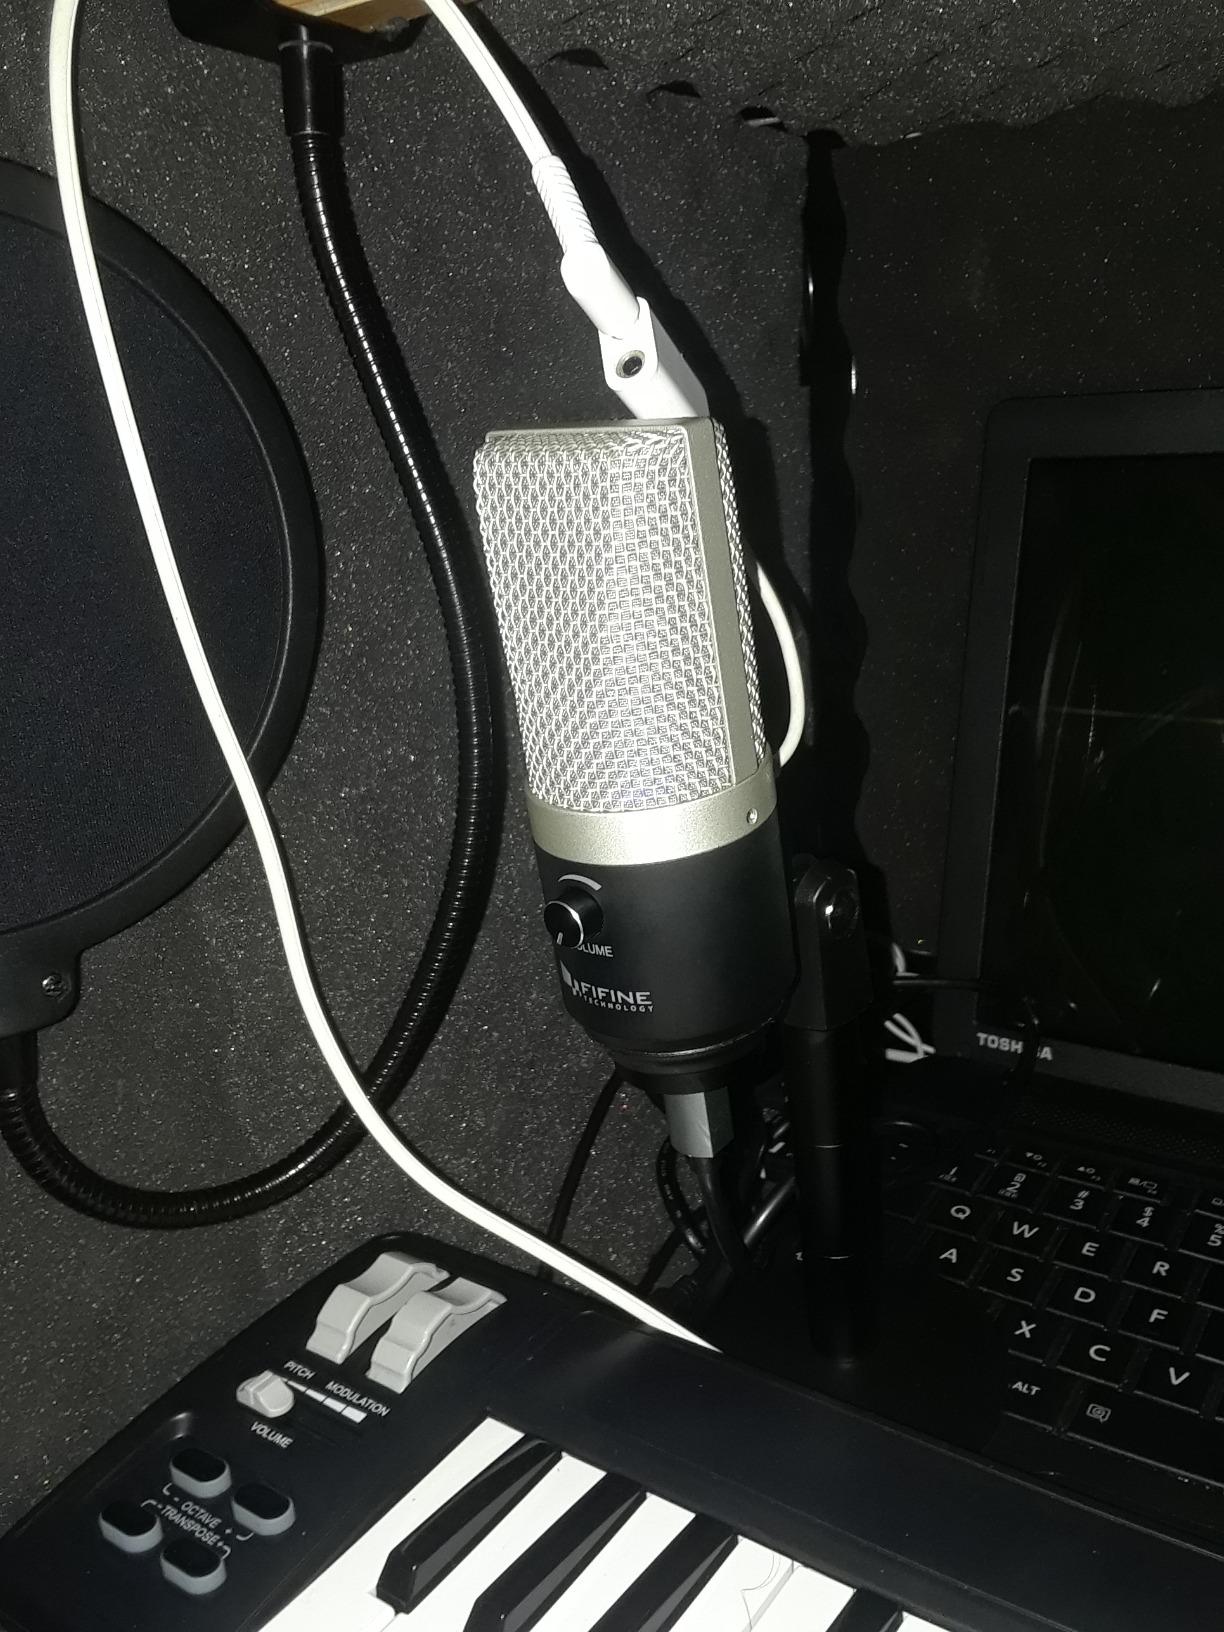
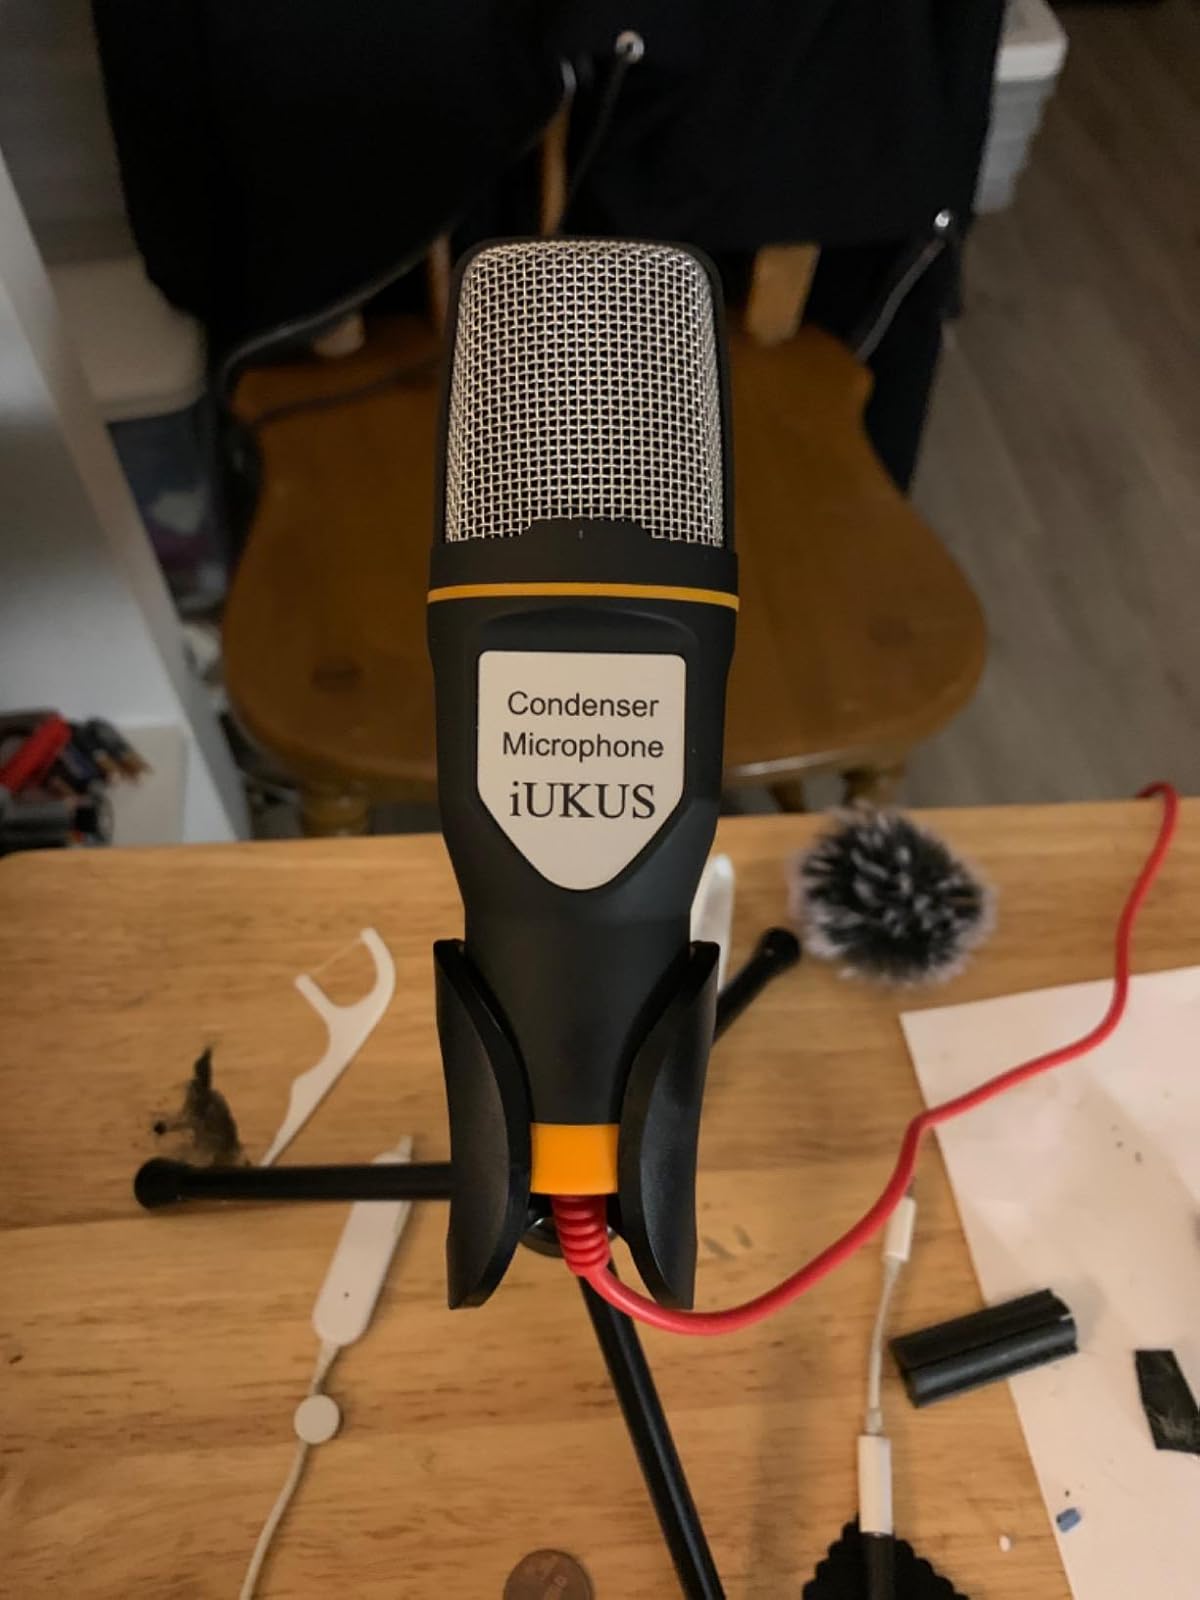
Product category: microphone
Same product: no